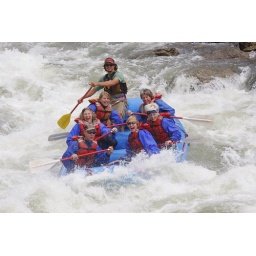
On our last full day in Colarado we went white water rafting. Yes, the water was cold!